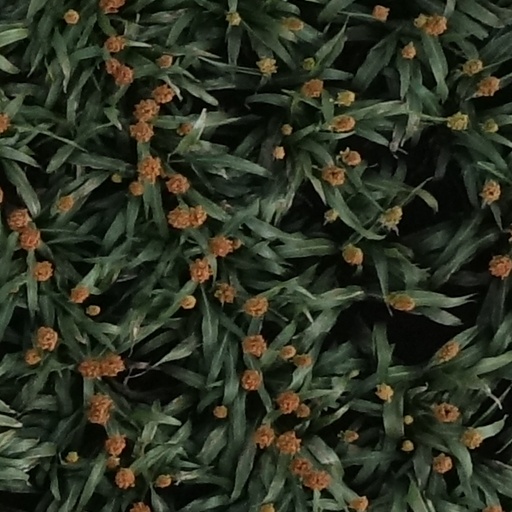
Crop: sorghum